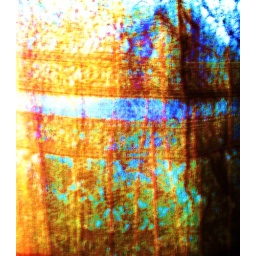
..they are not really that bad, i enhanced them alot in windows to get the really dirty look!